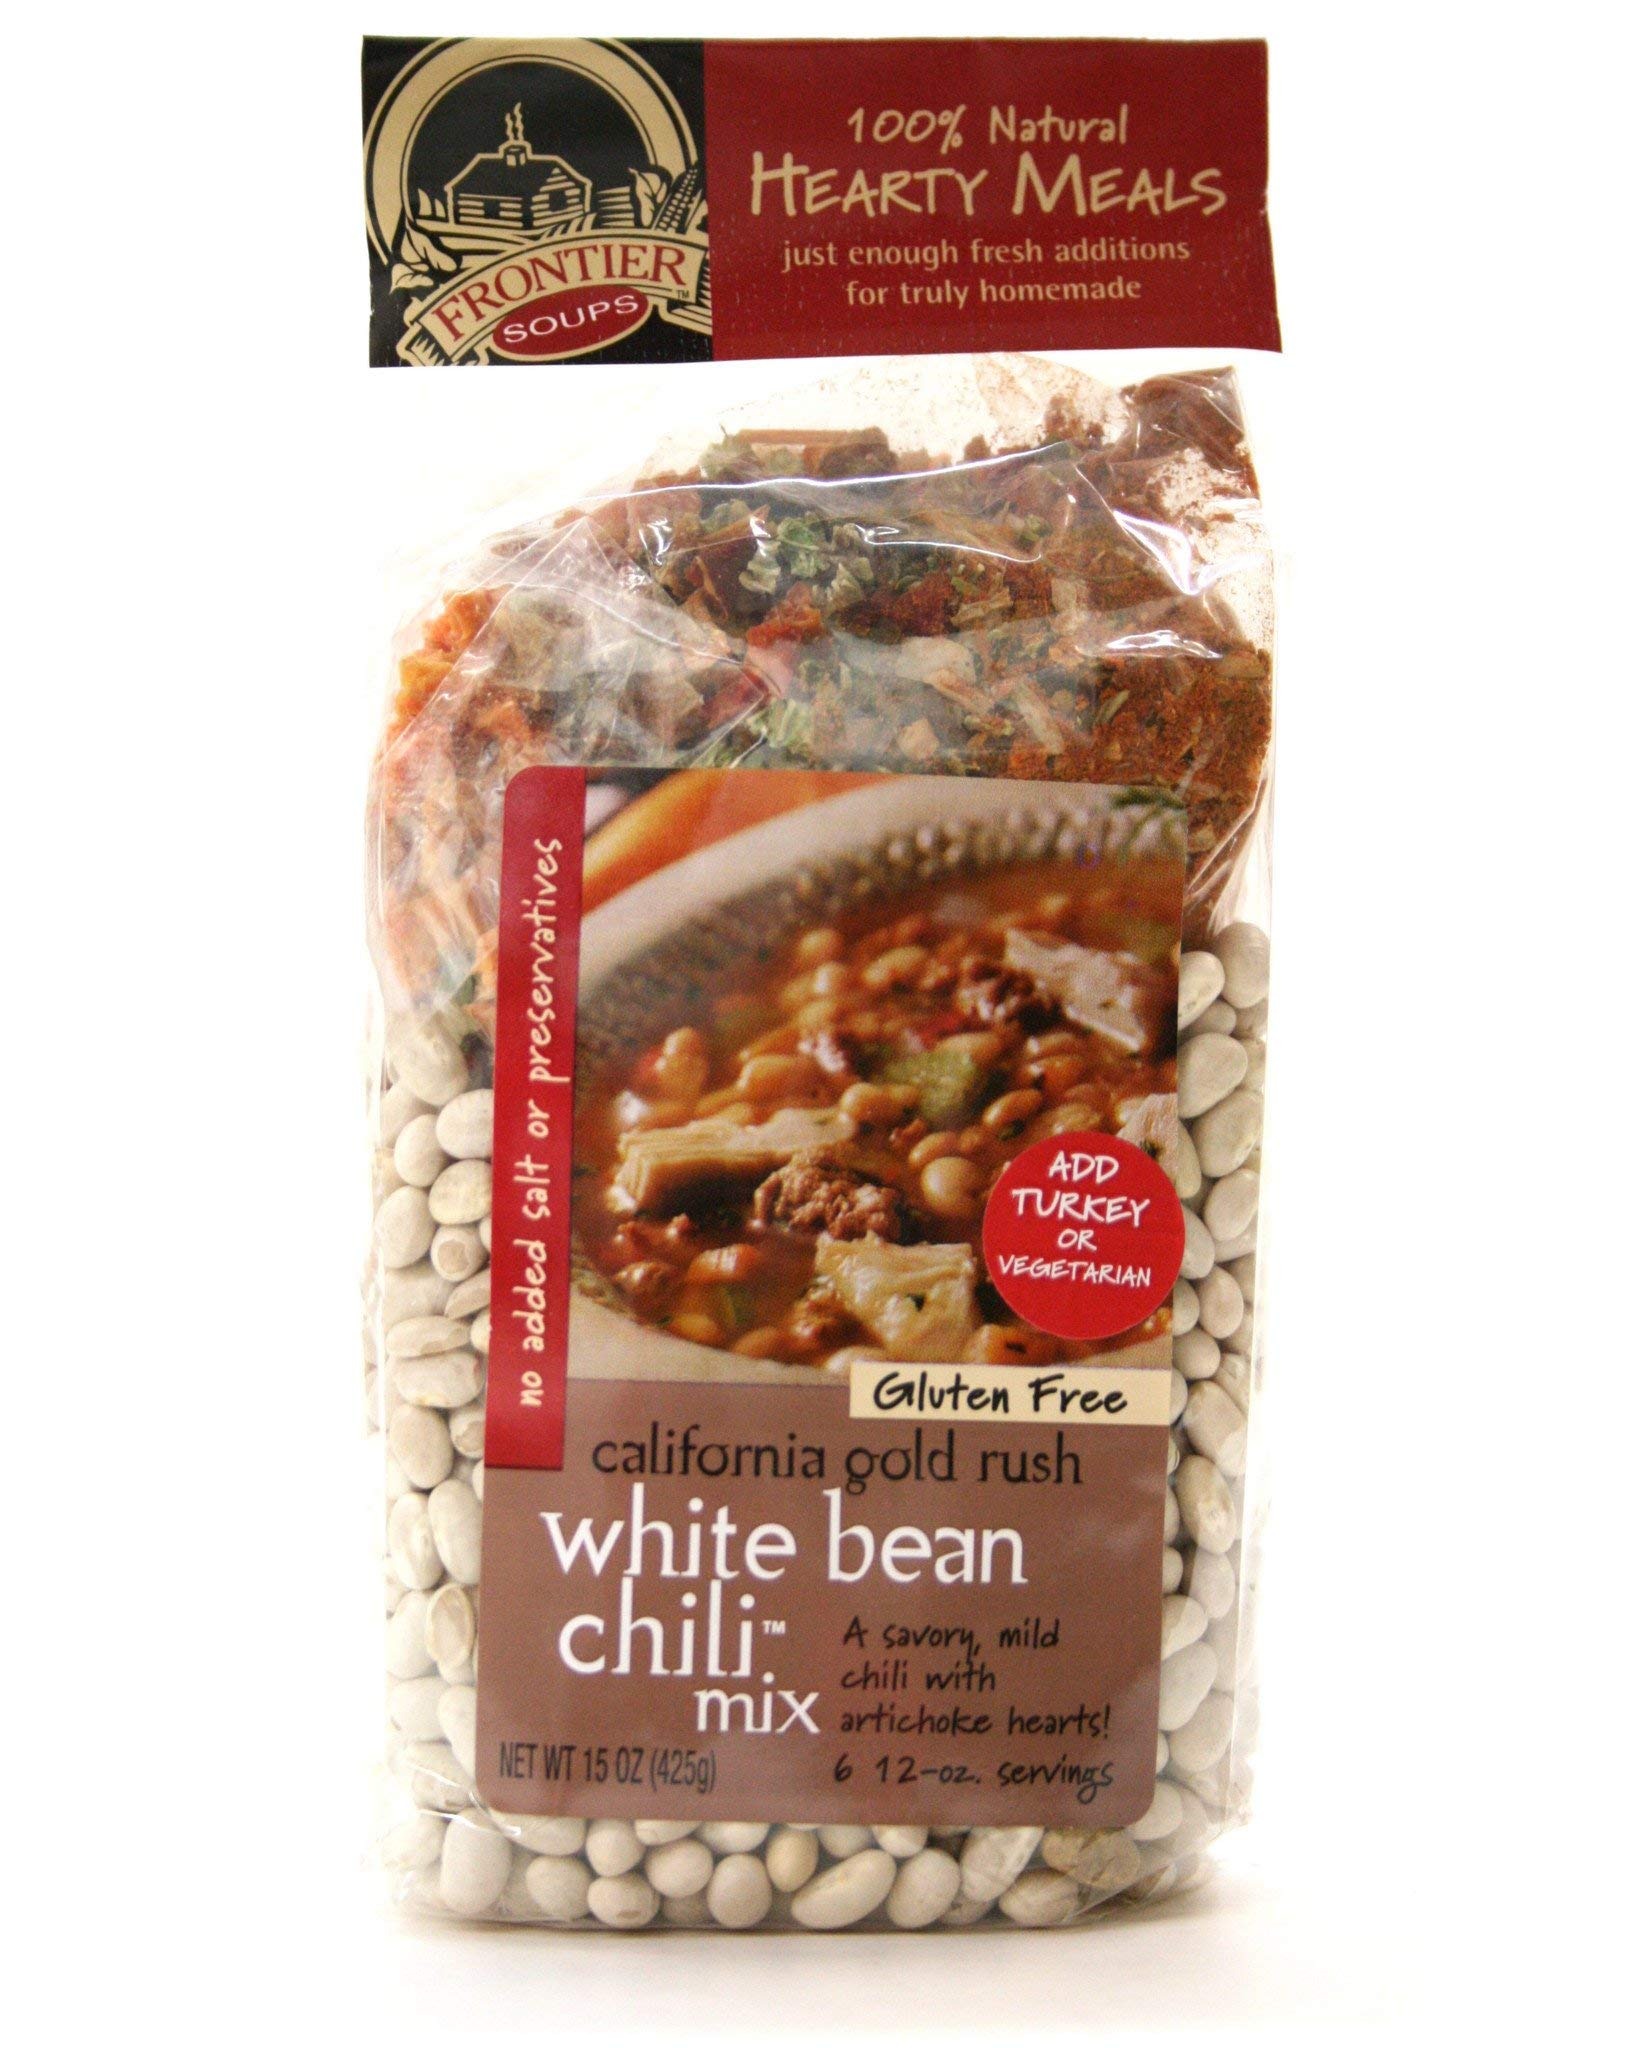
Item Name: FRONTIER SOUPS Mix Chili White Bean, 15 OZ
Bullet Point 1: Frontier Soups' Hearty Meals line has grown from the original 6 to 20 gourmet mixes
Bullet Point 2: Frontier Soups
Product Description: Frontier soups california white bean chili is gluten free with no salt added for people with dietary restrictions. Each 15 ounce bag makes about ten 1 c. servings prepared. Our chili does not contain preservatives or msg. Our california white bean chili is made from navy beans, sweet potato, onion, red and green pepper, celery and spices.
Value: 15.0
Unit: Ounce

Price: 16.99